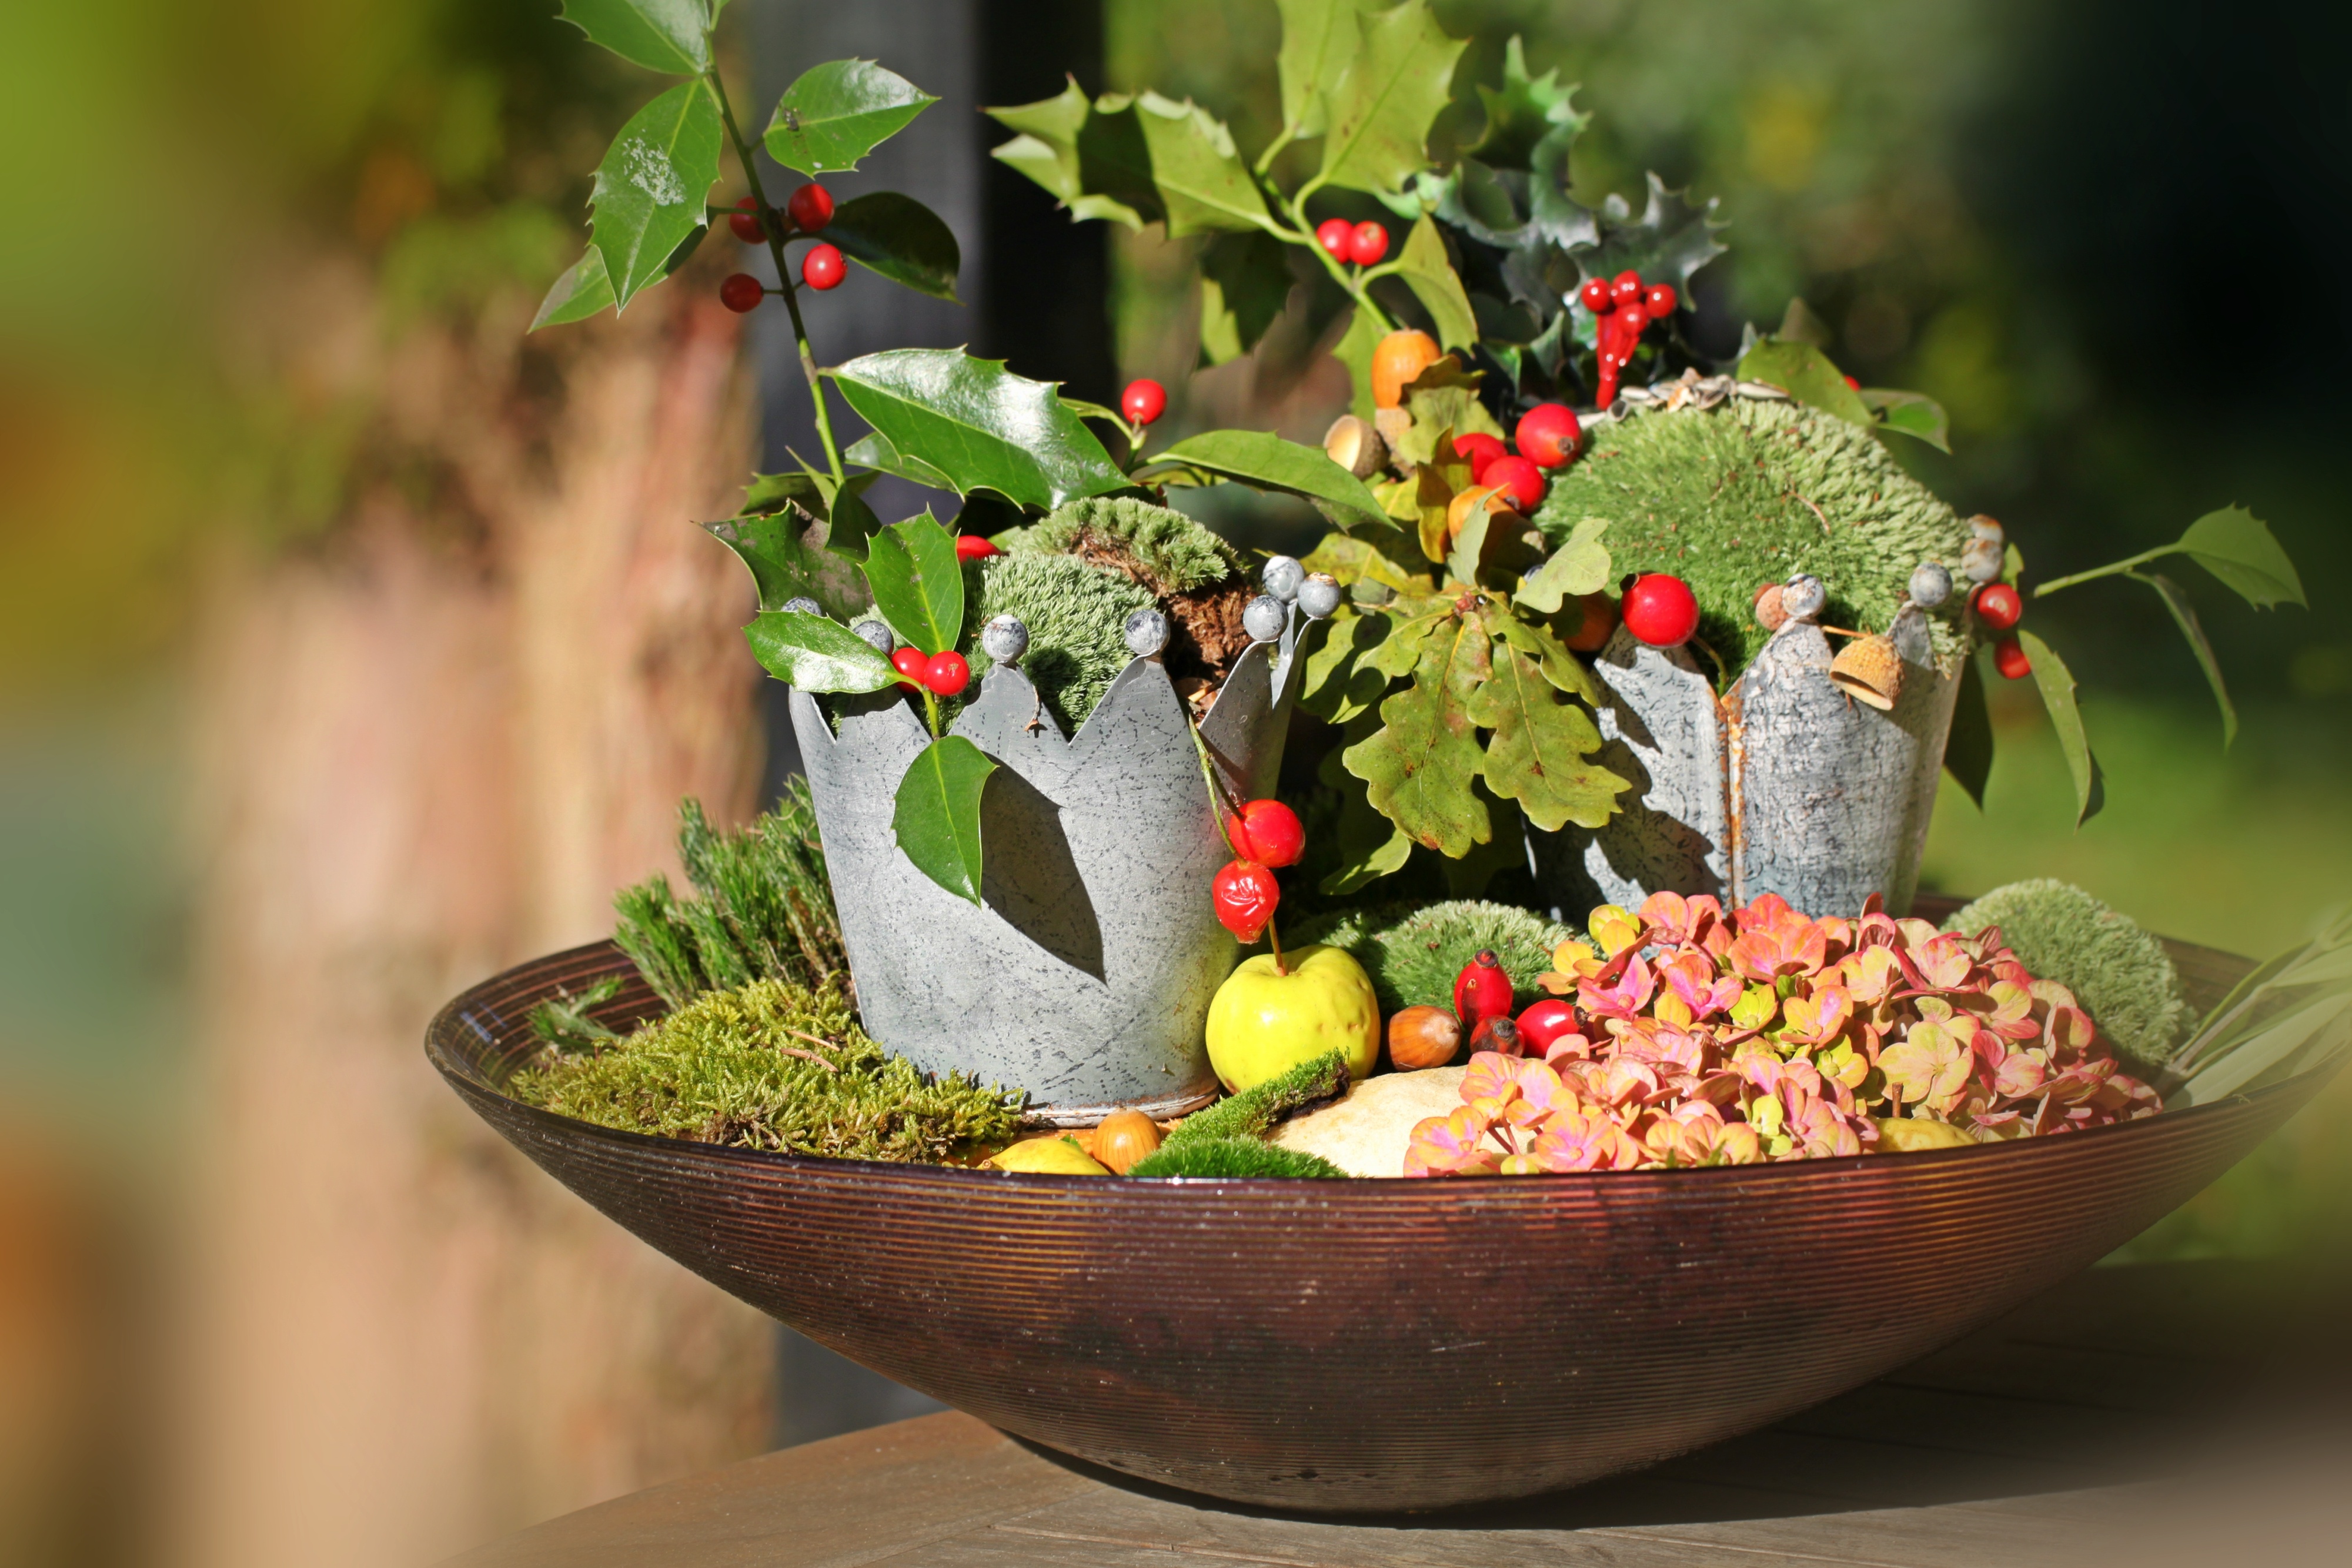
apple, nature, plant, leaf, flower, moss, decoration, produce, autumn, garden, flora, shell, thanksgiving, fruits, flowerpot, floristry, of course, oak leaves, rose hip, autumn decoration, autumn fruit, gartendeko, autumn fruits, floral design, hydrangea garden, flower arranging